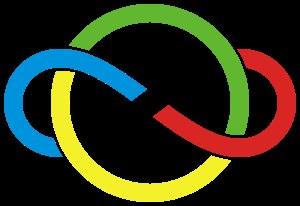
Les Olympiades internationales de mathématiques constituent un championnat international de mathématiques concernant des élèves à l'issue de leurs études secondaires. Les Olympiades ont lieu chaque année dans un pays différent.